Geography of Denver

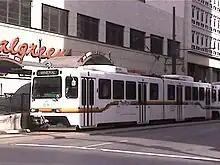
Denver RTD Light Rail car at 16th & Stout

Most of Denver has a straightforward street grid oriented to the four cardinal directions. Blocks are usually identified in hundreds from the median streets, identified as "0", which are Broadway (the west-east median) and Ellsworth Avenue (the north-south median). Colfax Avenue, the major east-west artery through Denver, is 15 blocks (1500 North) of the median. Avenues north of Ellsworth are numbered (except for Colfax Avenue and a few others), while avenues south of Ellsworth are named.